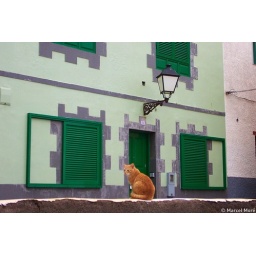
Red cat sitting on a wall in front of green windows below an old lantern.